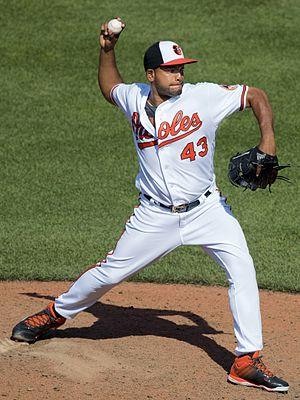
Odrisamer Despaigne Orue est un lanceur droitier des Marlins de Miami de la Ligue majeure de baseball.